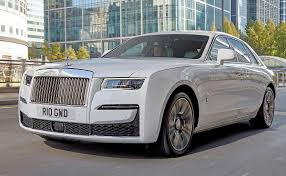
Vehicle type: Cars